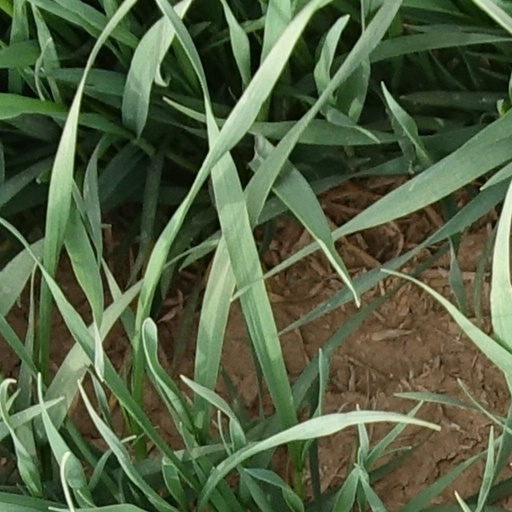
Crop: wheat